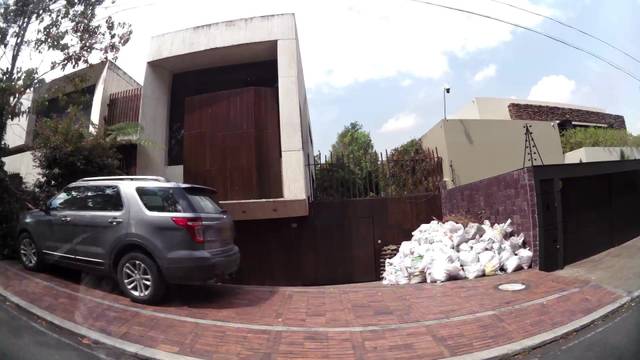
Region: Colombia
Coordinates: 4.687, -74.03